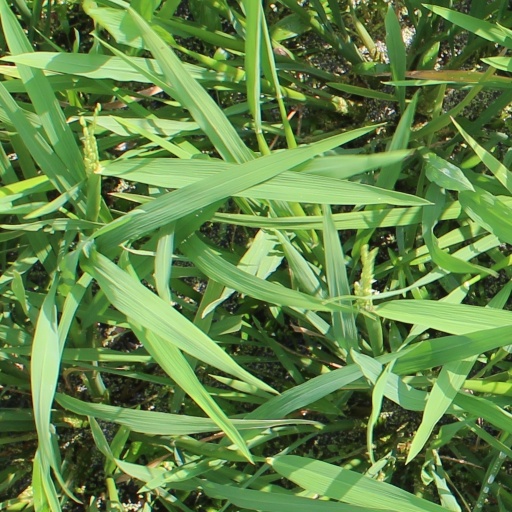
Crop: rice